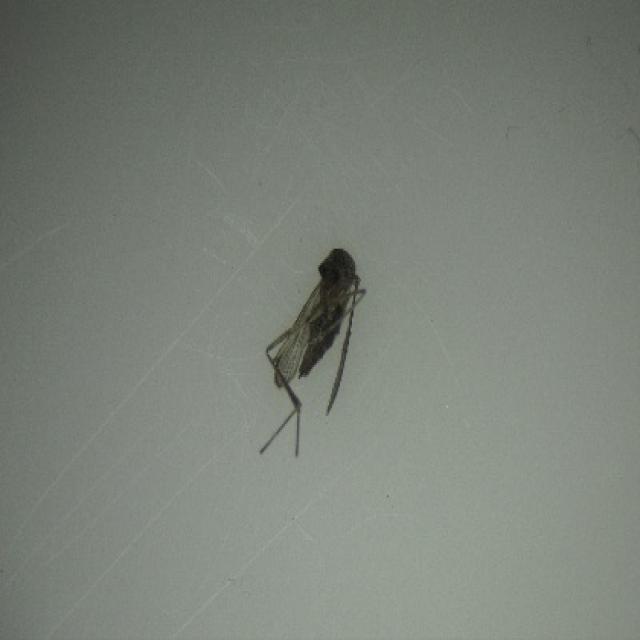
Species: culex_tritaeniorhynchus